Archduchess Maria Theresa of Austria (1862–1933)

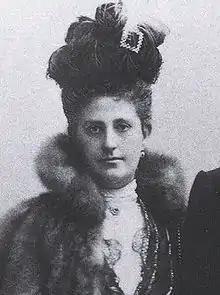
Maria Theresia photographed in 1900

Archduchess Maria Theresa of Austria (18 September 1862, in Alt-Bunzlau, Bohemia, Austrian Empire – 10 May 1933, in Żywiec Castle, Żywiec, Poland) was a member of the House of Habsburg-Tuscany and Archduchess of Austria, Princess of Tuscany by birth. Maria Theresia was the eldest child and eldest daughter of Archduke Karl Salvator of Austria and his wife, Princess Maria Immaculata of Bourbon-Two Sicilies.